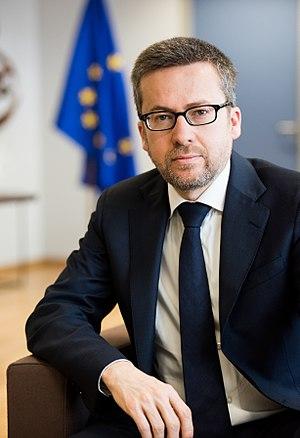
Carlos Manuel Félix Moedas, né le 10 août 1970 à Beja, est un ingénieur, économiste et un homme politique portugais.